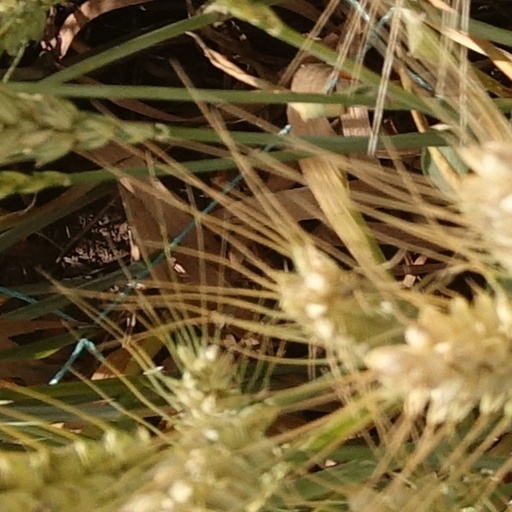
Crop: wheat